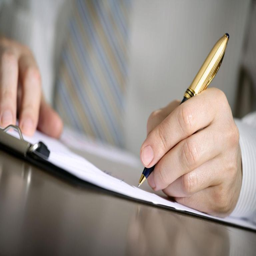
close - up of a businessman 's hand with a gilded pen writing something .